Battle of Hébuterne

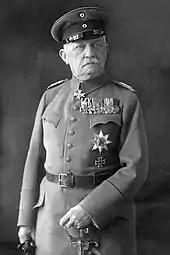

The section of the Western Front around Hébuterne was held by the 2nd Army (General Karl von Bülow) with its headquarters in St Quentin. The 52nd Division held a front from Monchy-au-Bois to Serre and on its southern flank, the XIV Reserve Corps held the ground to Montauban. Since the fighting in late 1914, the area around Toutvent Farm had become a salient about wide, jutting beyond the German lines on either side. The German had been fortifying the area during the winter and spring 1915, because of its excellent observation over the Hébuterne–Colincamps plain. On 13 May, Reserve Infantry Regiment 99 of the 26th Reserve Division was ordered to send II, III and IV Battalions to the 6th Army, which came back after 30 June, having suffered The survivors of the regiment passed on their experience with reports, demonstrations and examples of hand grenade tactics.